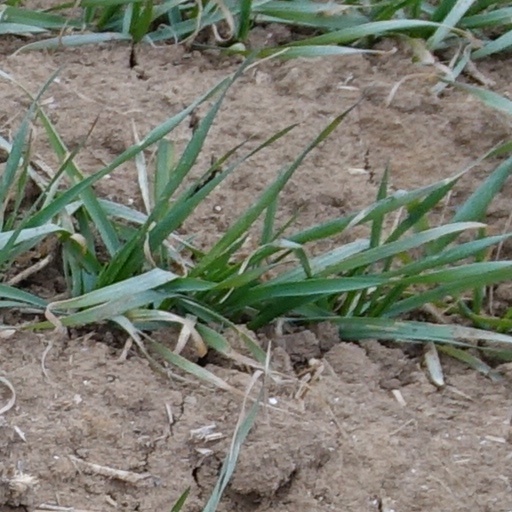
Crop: wheat